Moray eel

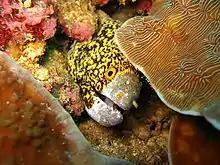
"Echidna nebulosa" occupying a live coral reef, located in Sabang, Philippines

Within the marine realm, morays are found in shallow water nearshore areas, continental slopes, continental shelves, deep benthic habitats, and mesopelagic zones of the ocean, and in both tropical and temperate environments. Most species are found in tropical or subtropical environments, with only a few species (yellow moray) found in temperate ocean environments.